Dubai

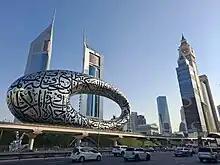
Museum of the Future

In September 2019, Dubai's ruler Sheikh Mohammed bin Rashid Al Maktoum ordered the establishment of the Higher Committee for Real Estate Planning to study and evaluate future real estate construction projects, in order to achieve a balance between supply and demand, which is seen as a move to curb the pace of construction projects following a decline in property prices.